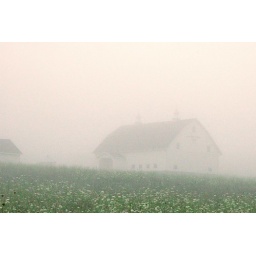
barn in the foggy field